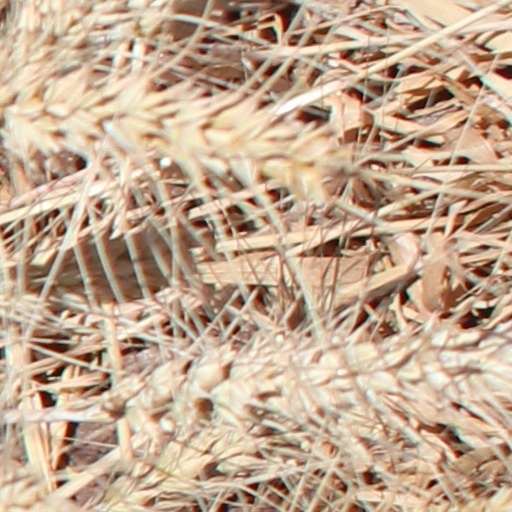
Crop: wheat